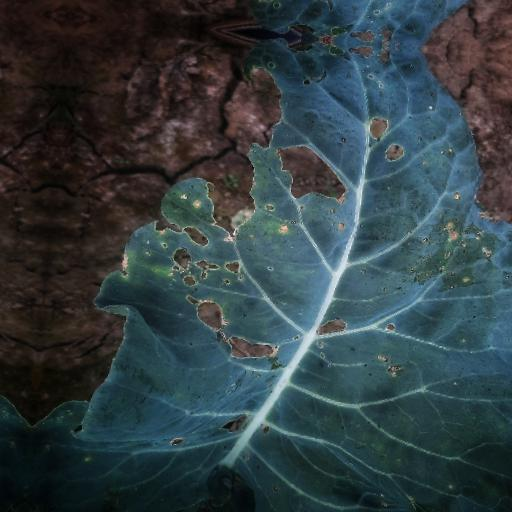
Label: Black Rot